Mille-feuille

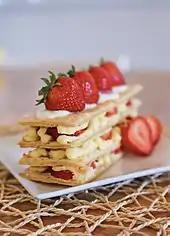
Homemade with fresh strawberries

The word is not used again in the recipe books of the 18th century. However, under the reign of Napoleon Bonaparte, several of the fanciest Parisian pastry shops appear to have sold the cake. During the 19th century, all recipes describe the cake as filled with jam, with the exception of the 1876 recipe by Urbain Dubois, where it is served with Bavarian cream.